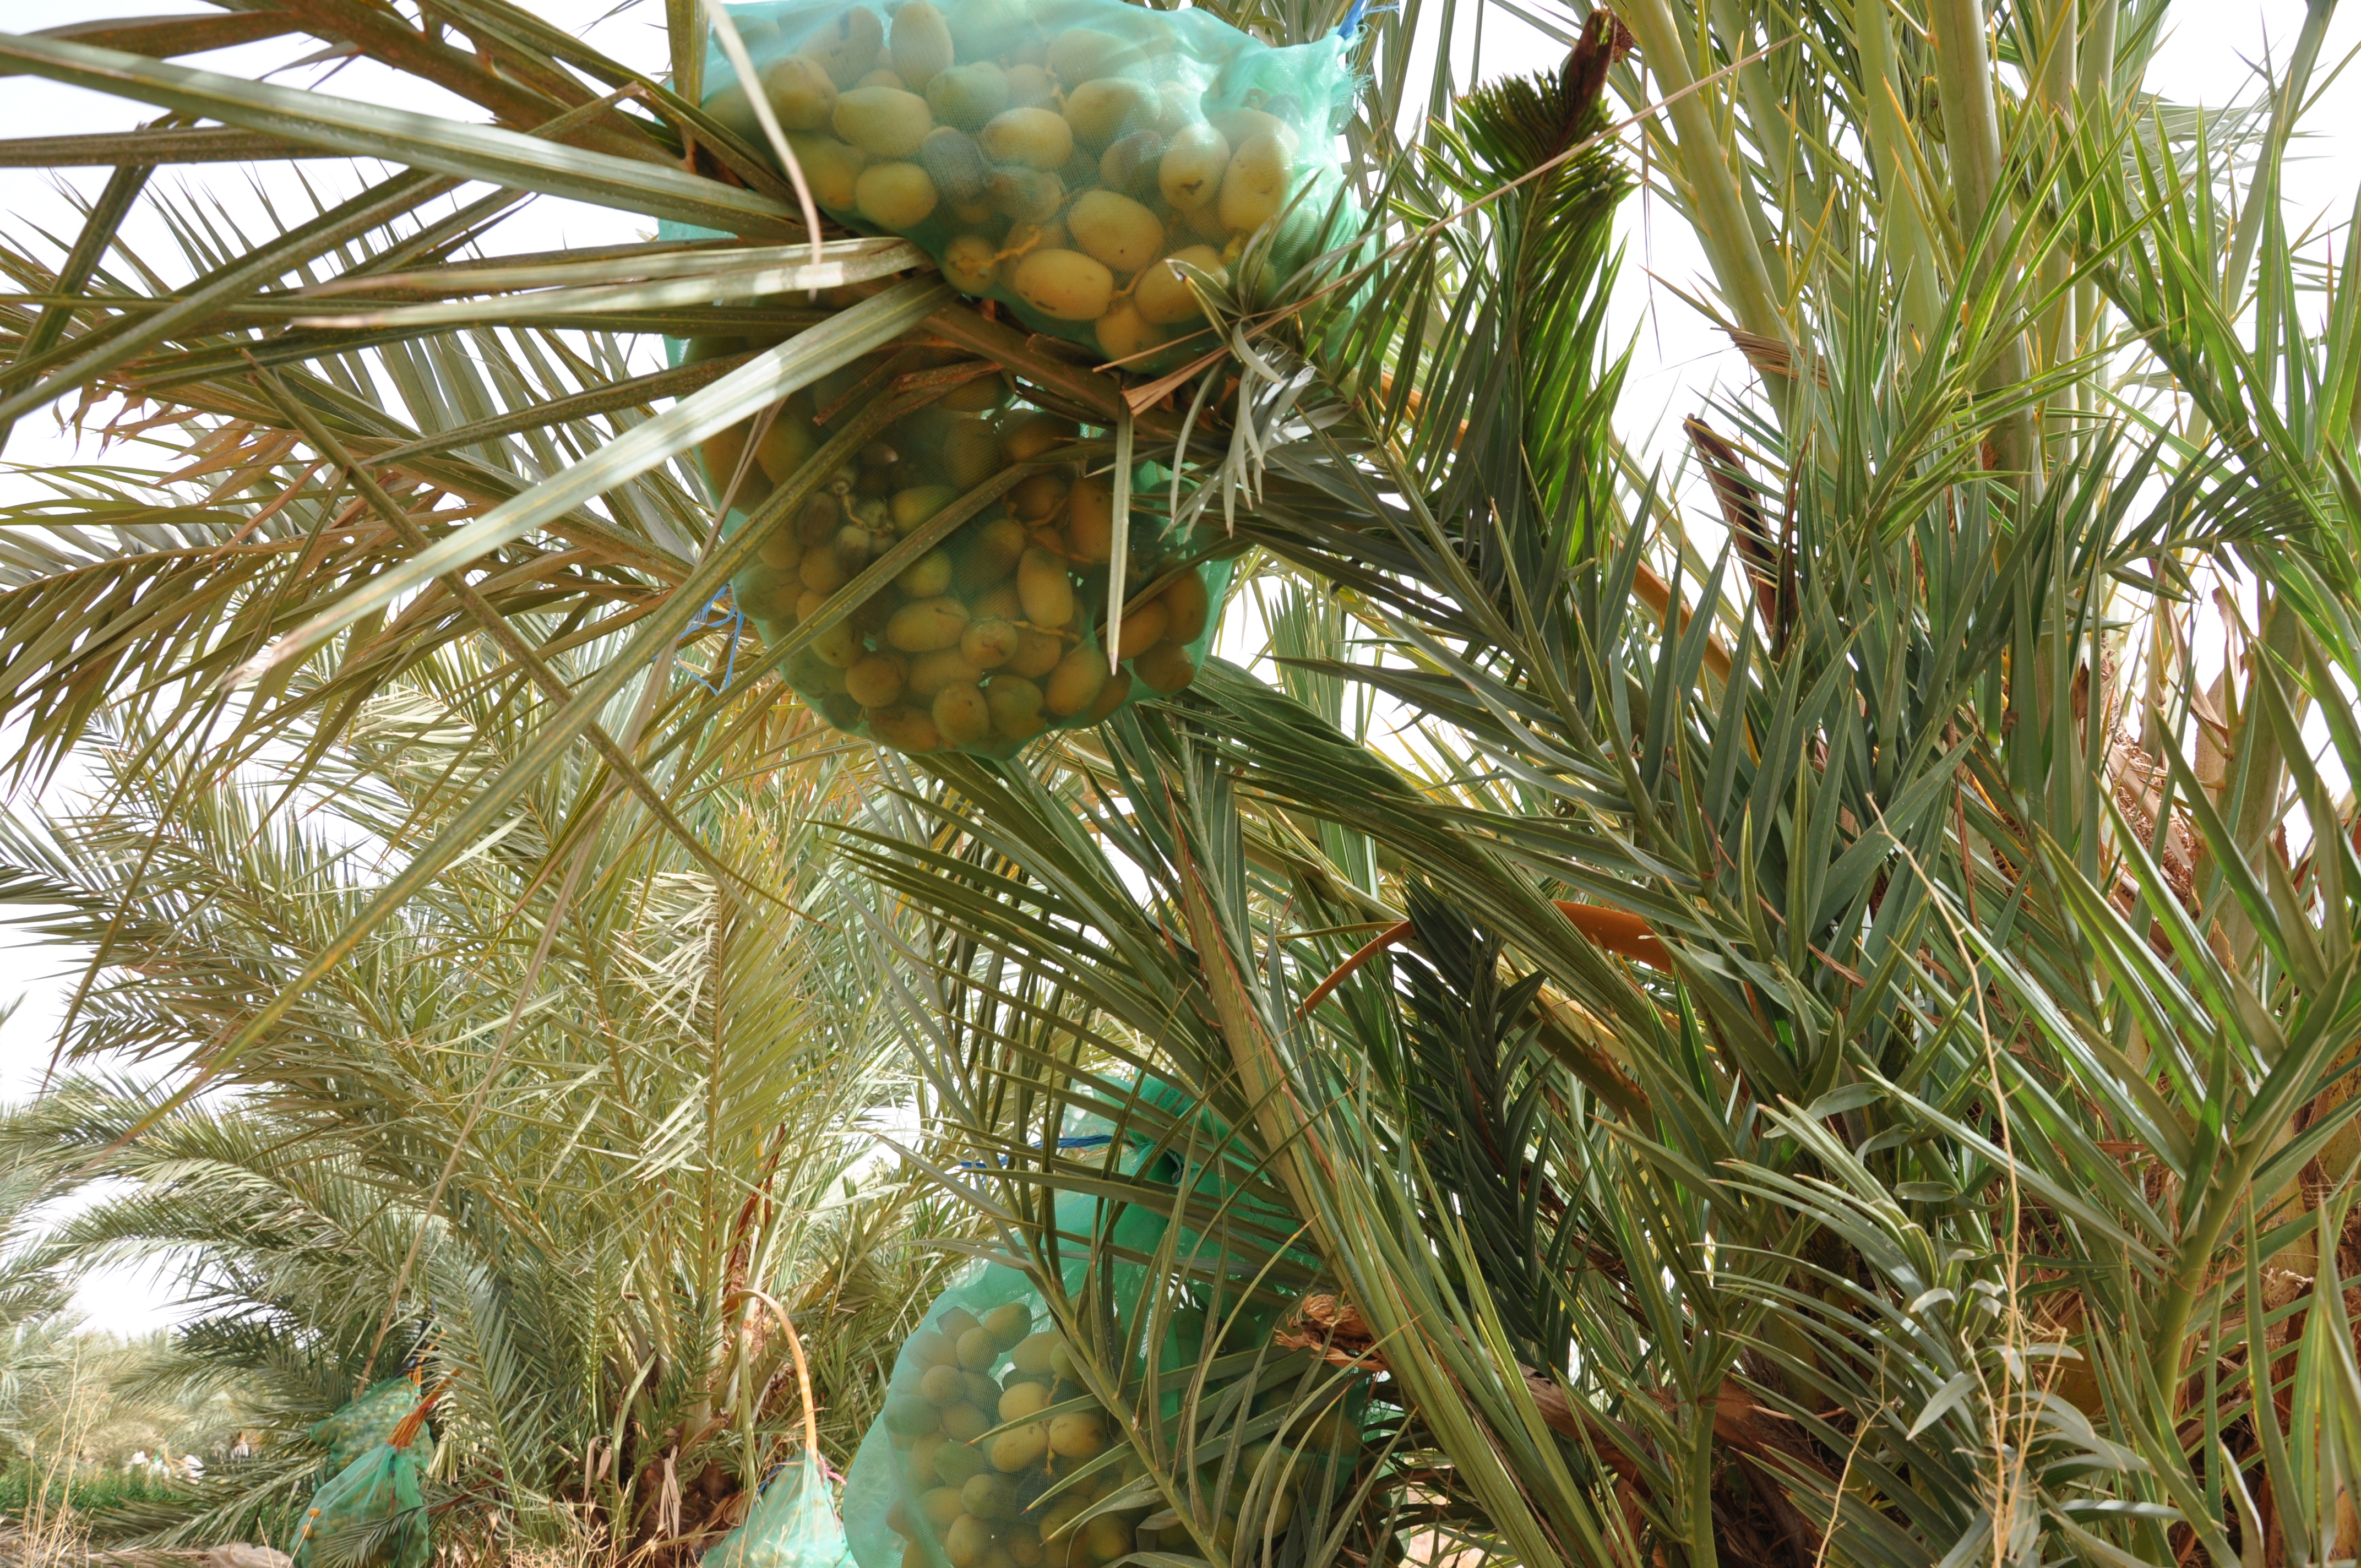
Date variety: Boumajhoul